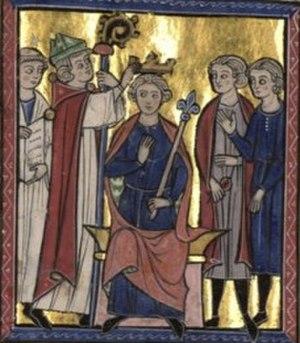
Couronnement de Foulque, roi de Jérusalem. (Bibliothèque nationale de France, Français 9084, fol. 169)